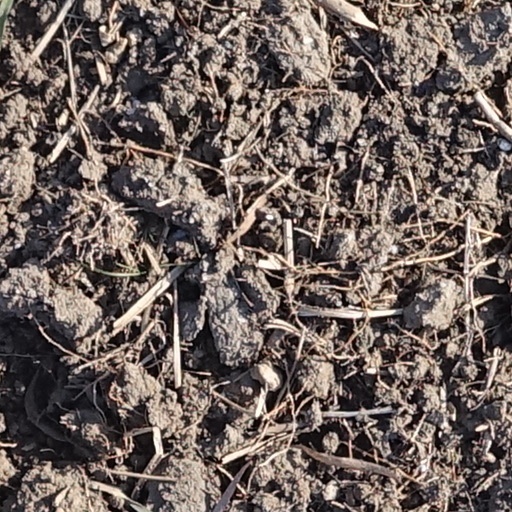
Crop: wheat